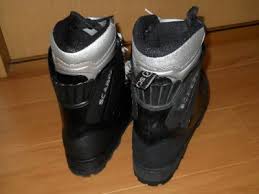
Waste category: shoes